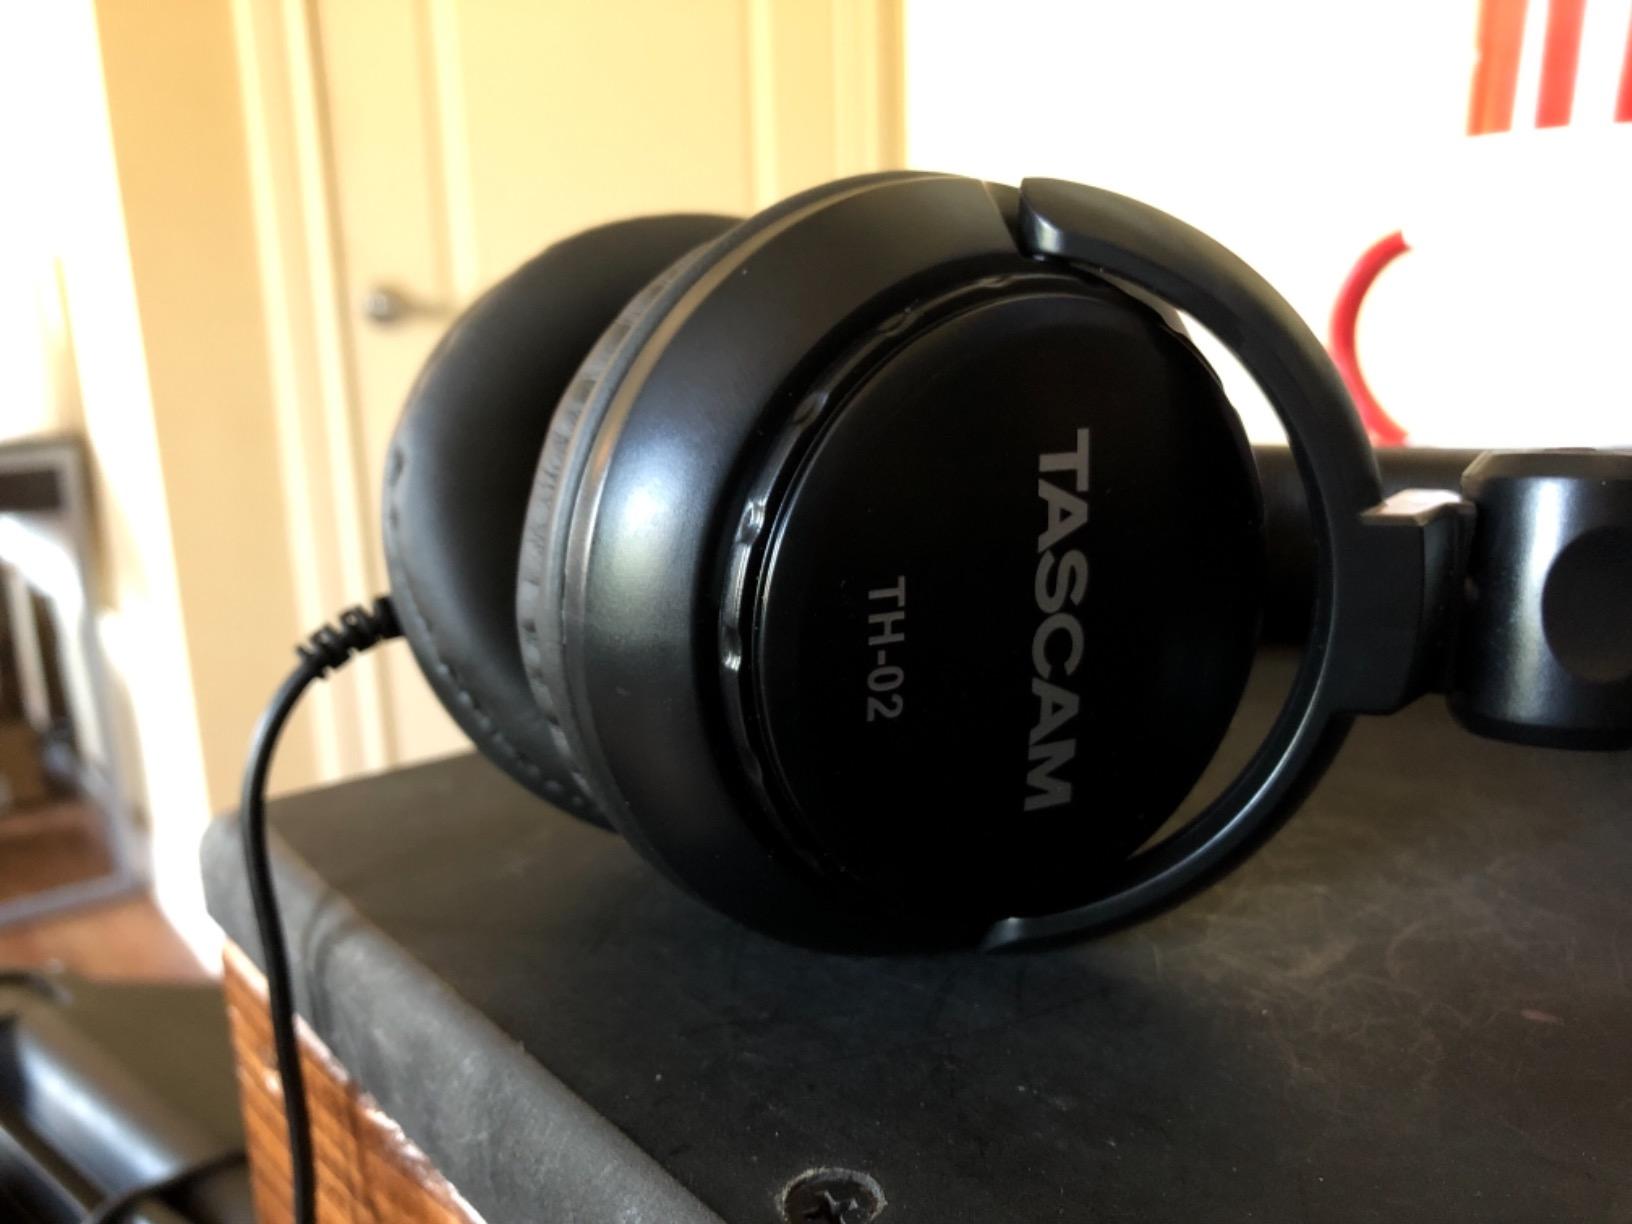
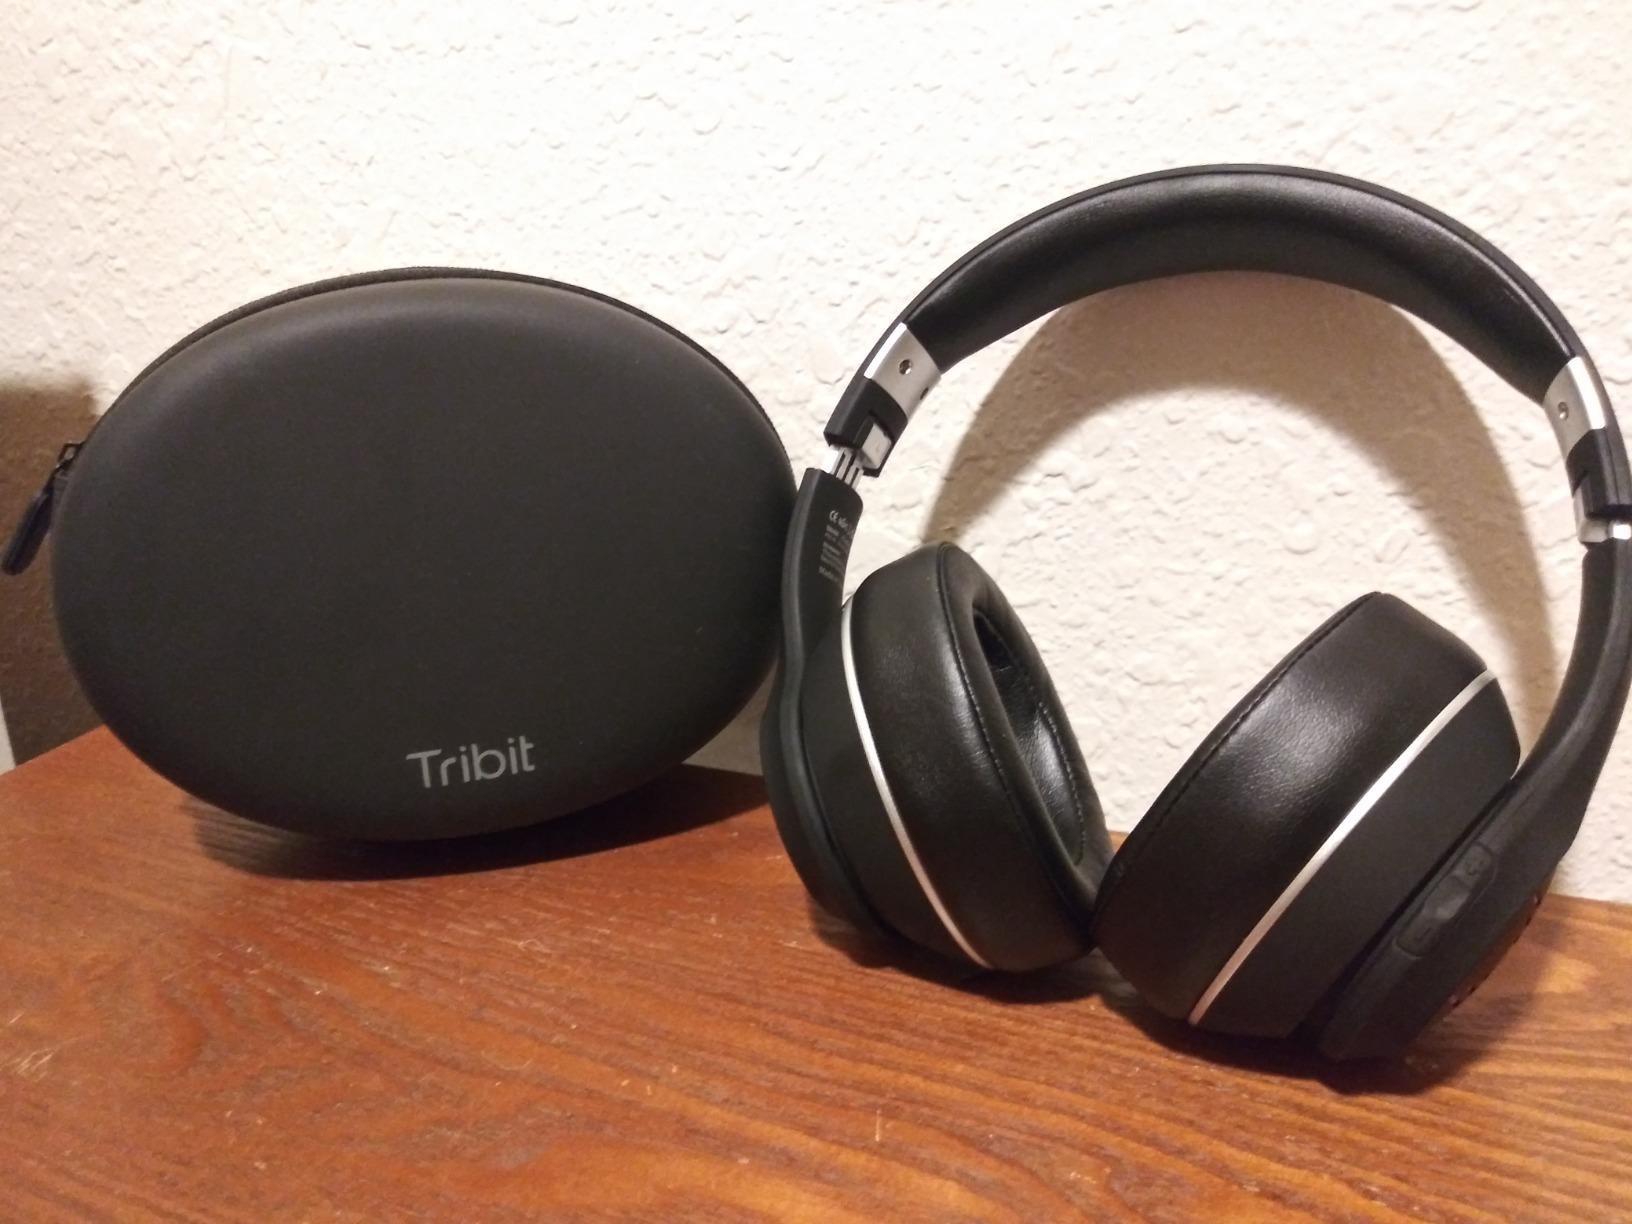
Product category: headphones
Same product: no